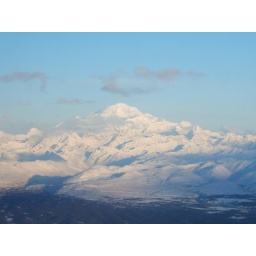
Dominating the surrounding mountains at 20,320 feet, the highest mountain in North America